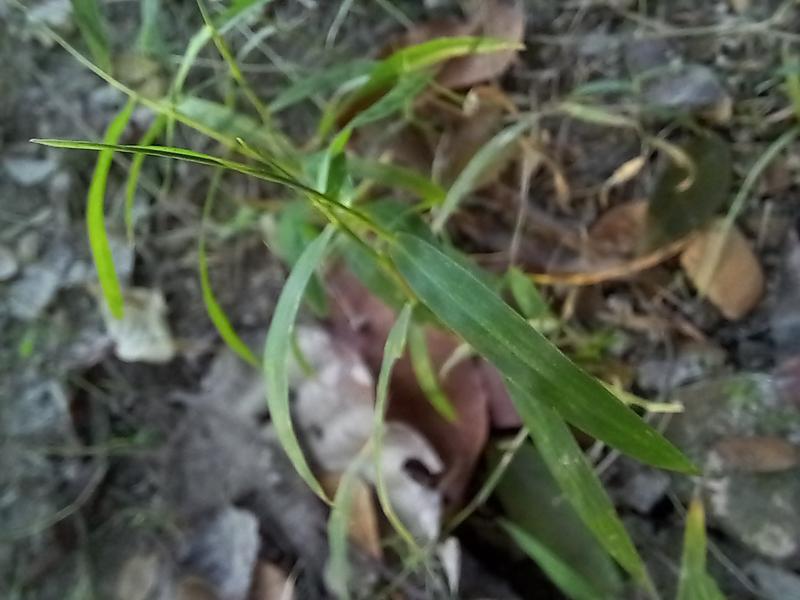
Weed species: Panicum repens